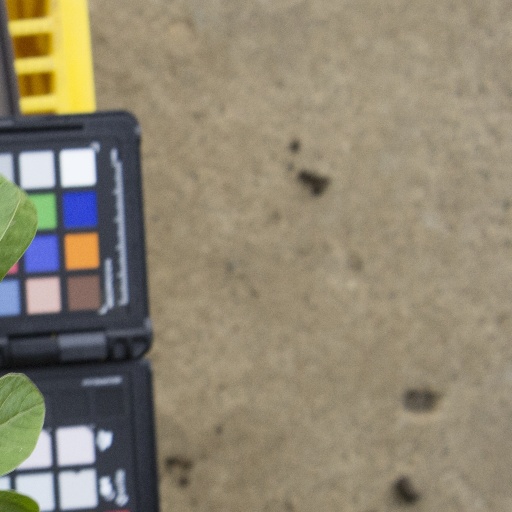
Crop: soybean